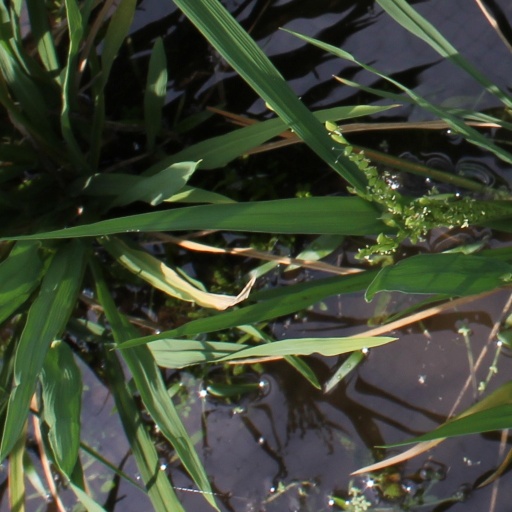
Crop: rice